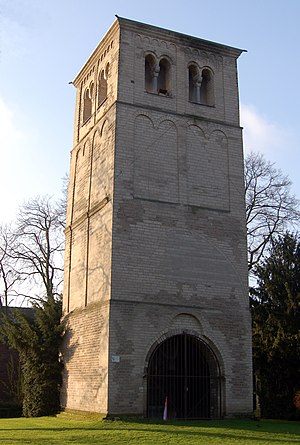
Meerbusch
Det gamle klokketårn i Meerbusch.
Meerbusch er en by i Tyskland i delstaten Nordrhein-Westfalen med omkring 55.000 indbyggere. Byen ligger i kreisen Rhein-Kreis Neuss.